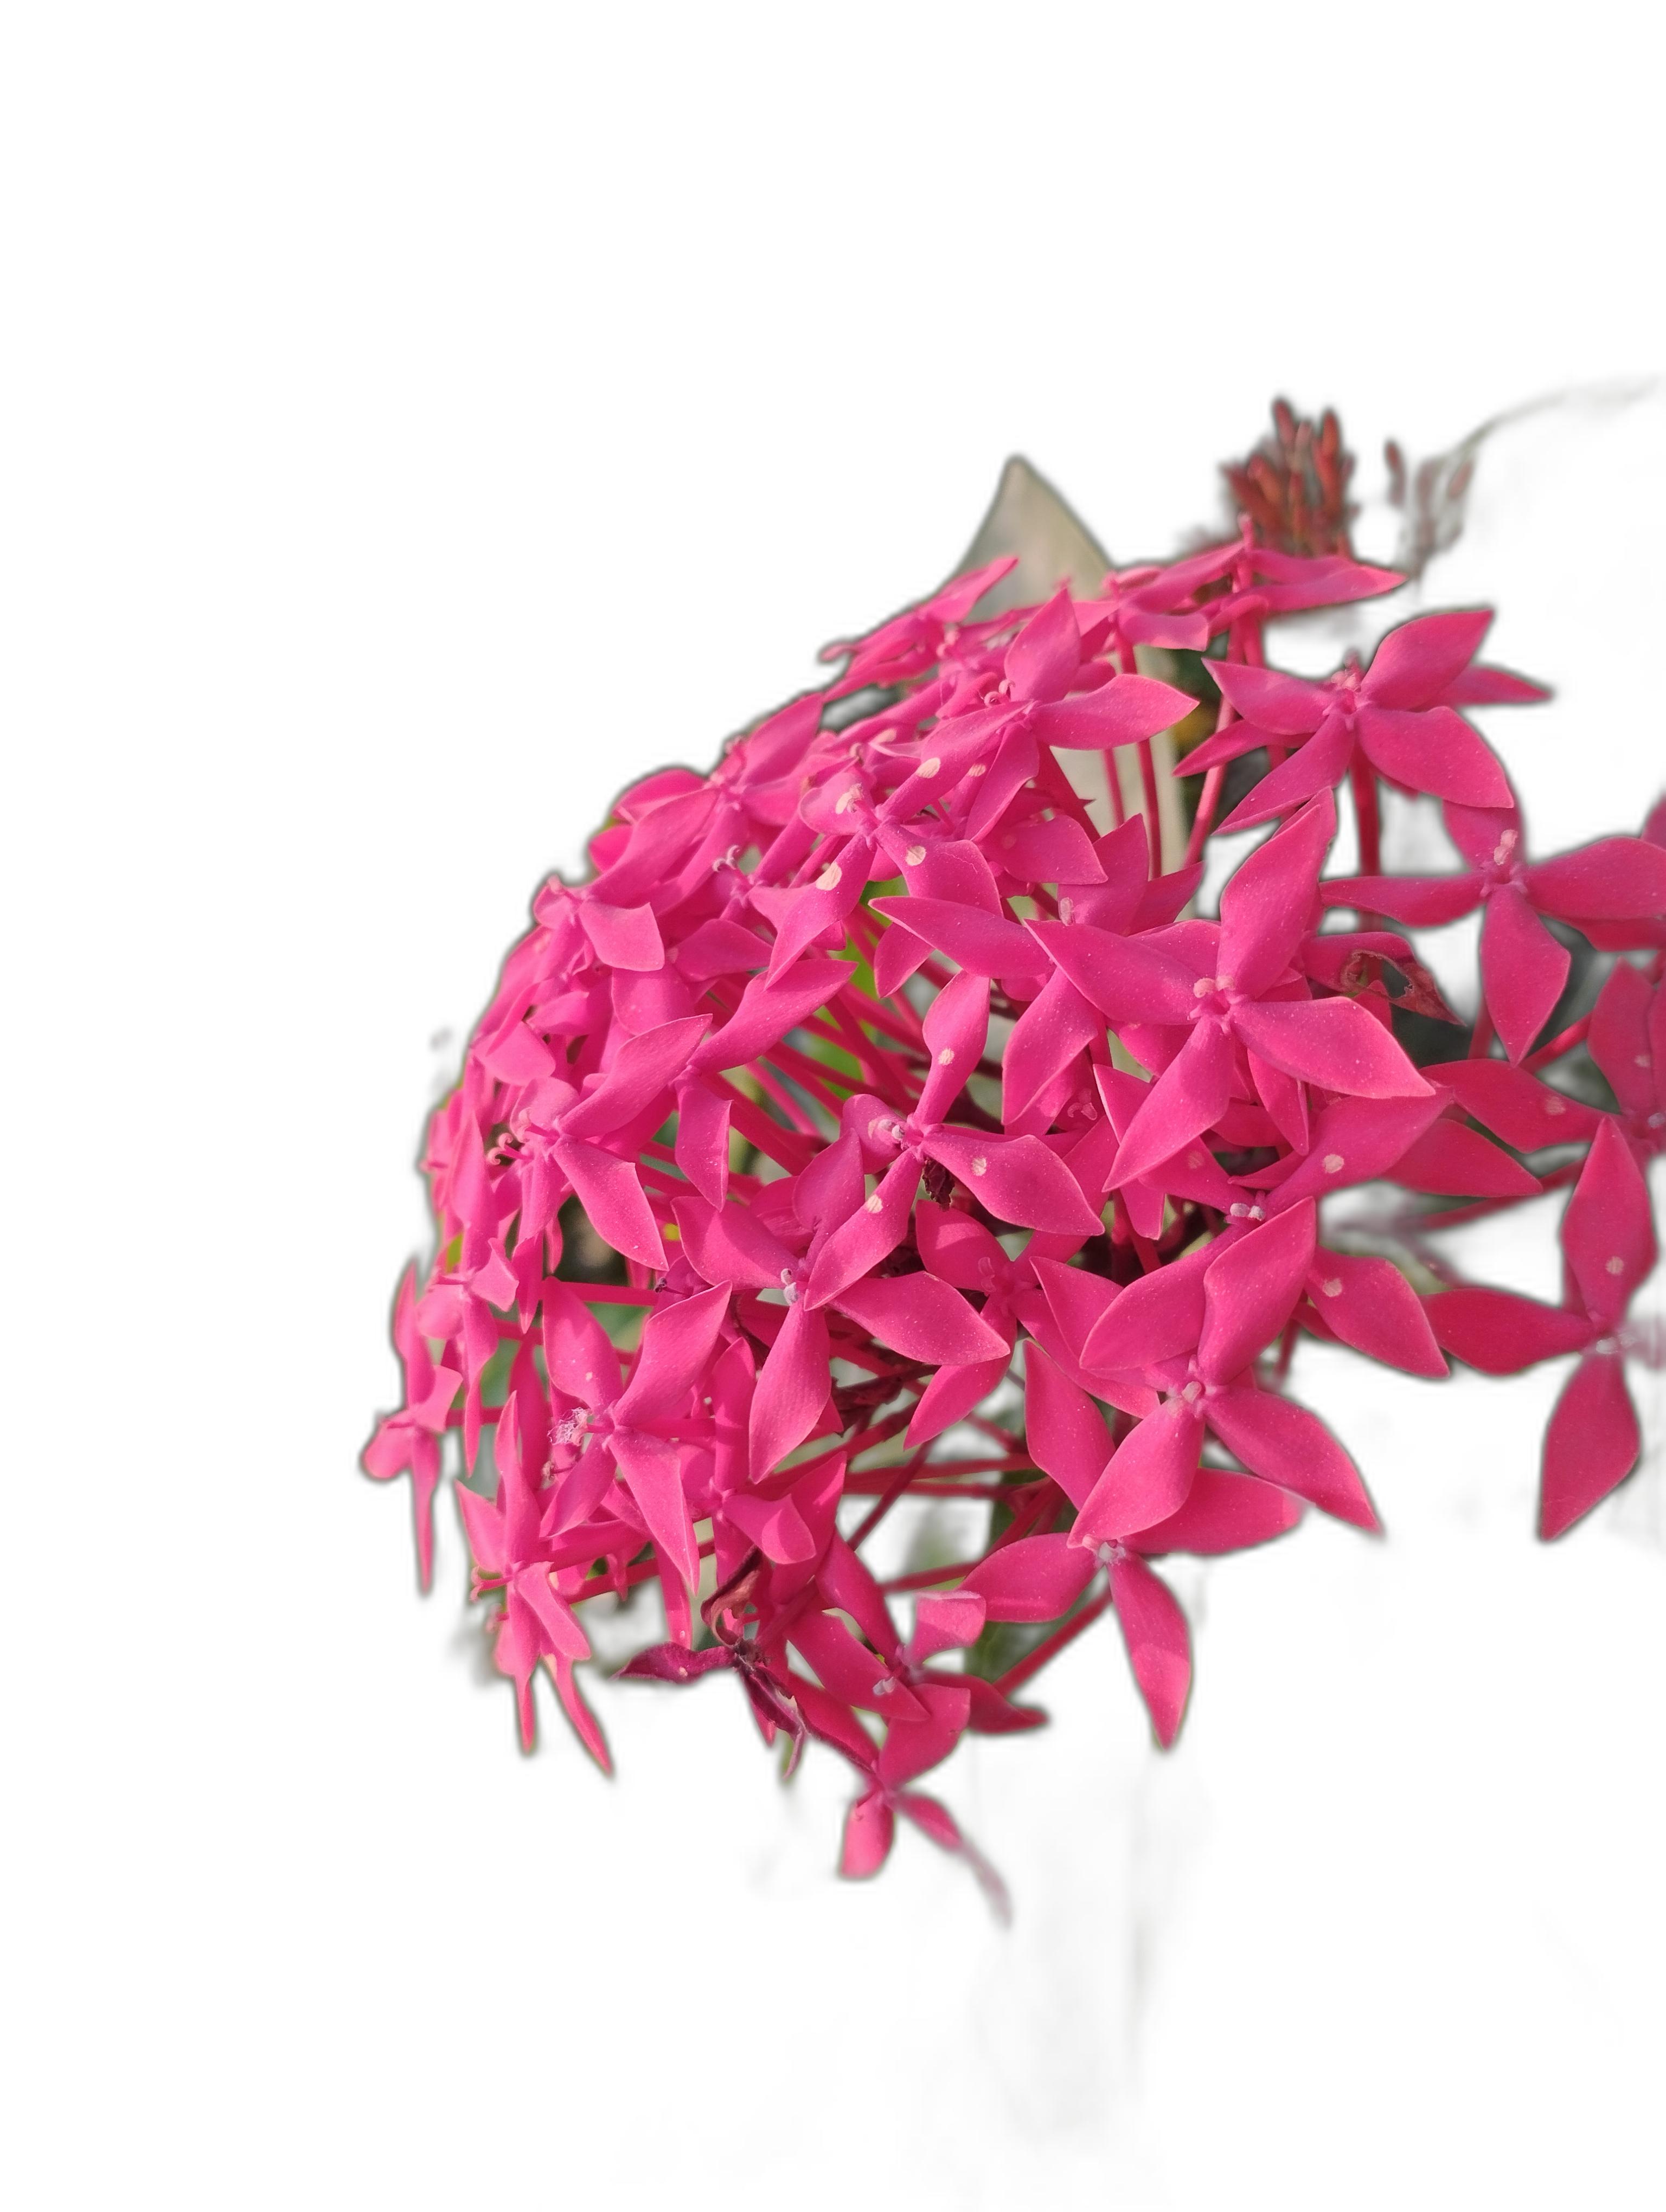
Label: Jungle geranium